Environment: lab
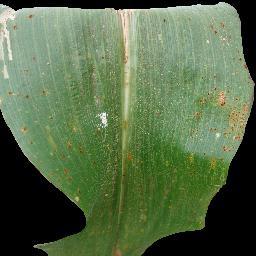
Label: common_rust